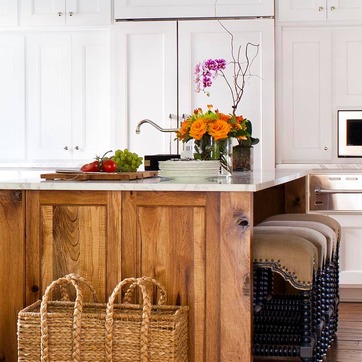
Material: polishedstone